Marple railway station

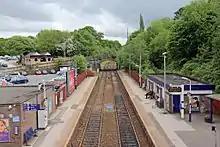
Marple railway station from the footbridge

The station is to the east of Marple, near Marple Bridge and close to Brabyns Park and the Peak Forest Canal. The A626 runs over a bridge next to the station and provides access to it. The next station towards Piccadilly is Romiley and the next towards Sheffield is Strines.